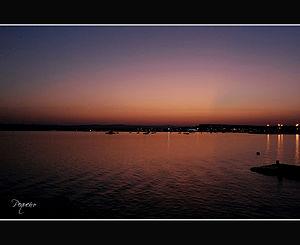
L'ancienne province de Syracuse devenue Libre consortium municipal est une province italienne de Sicile dont la capitale est Syracuse. La province compte 404 271 habitants et a une superficie de 2 109 km². Elle a une densité de 189 hab./km². Elle a des frontières avec la province de Catane au nord-ouest et avec la province de Raguse à l'ouest. Elle est bordée par les mers Ionienne et Méditerranée.